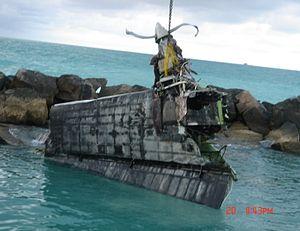
Le Vol 101 de la Chalk's Ocean Airways est un vol de passagers qui reliait l'Aéroport de Fort Lauderdale à l'hydrobase de North Bimini, avec une escale à l'hydrobase de Miami. L'appareil s'est écrasé à la suite d'un accident survenu au large de Miami Beach, en Floride, le 19 décembre 2005. Les 20 passagers et membres d'équipage à bord de ce vol sont morts dans l'accident, qui a été attribué à la fatigue du métal de l'aile droite ayant pour conséquence la séparation de l'aile du fuselage.